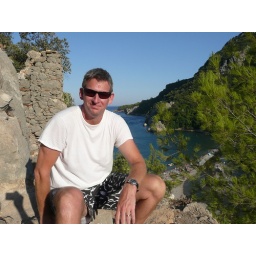
Tom's turn to be photographed on top of mountain by the beach w old ruins